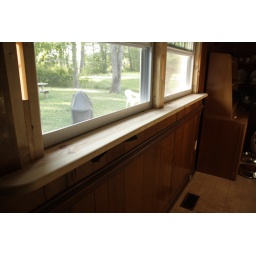
New windows framed and in place. The sill used to be a bed rail from my father's old bed.